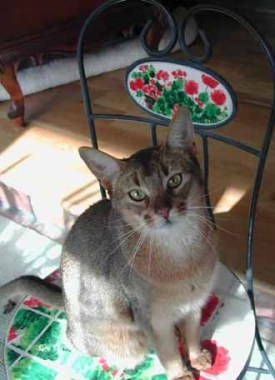
Breed: abyssinian